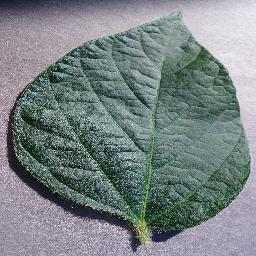
Label: Soybean___healthy